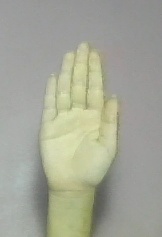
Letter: seen